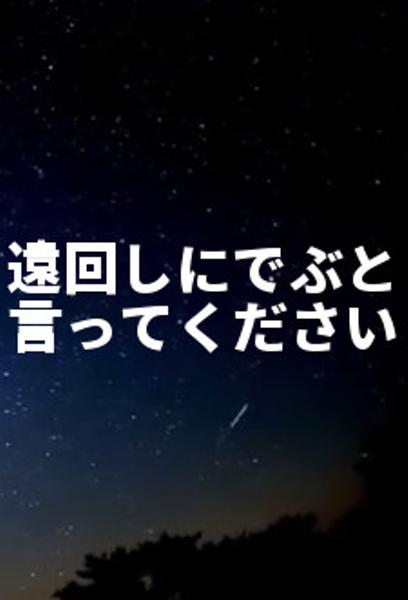
回答: 命の重みを知る者